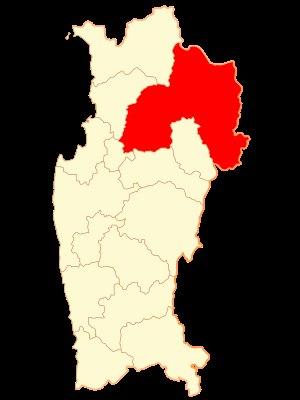
Vicuña est une ville et une commune du Chili de la province d'Elqui, elle-même située dans la région de Coquimbo. Son territoire est limité à l'ouest par la commune de La Higuera, La Serena et Andacollo, à l'est par l'Argentine et au sud par les communes de Paihuano et par le rio Hurtado. En 2016, sa population s'élevait à 26 781 habitants. La superficie de la commune est de 7 610 km².